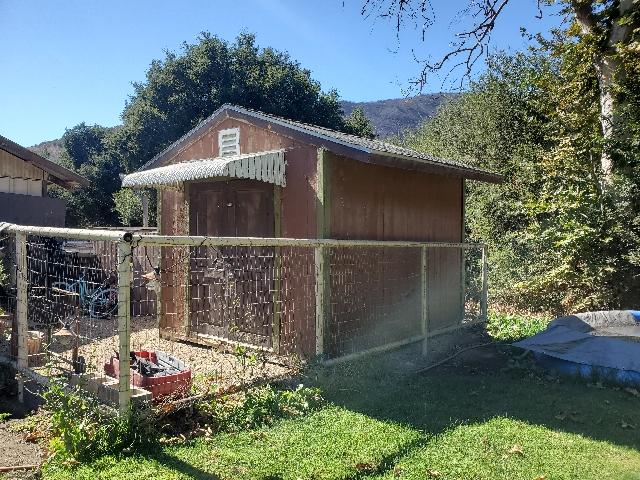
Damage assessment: no_damage